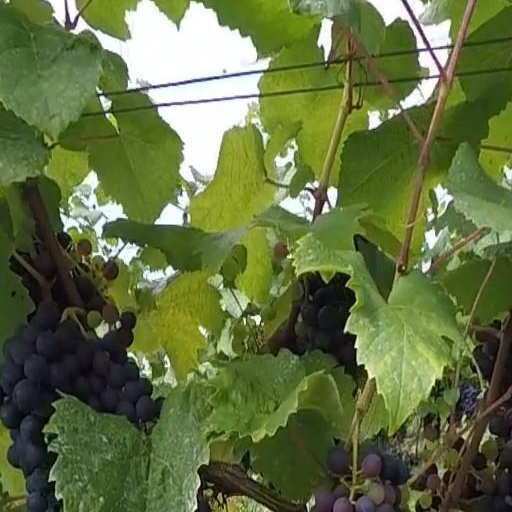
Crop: grape